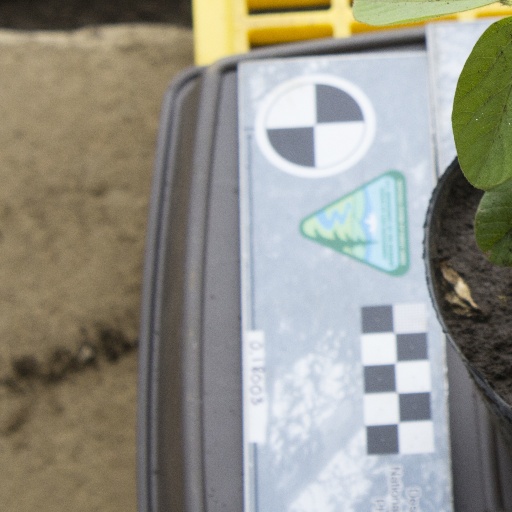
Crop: soybean